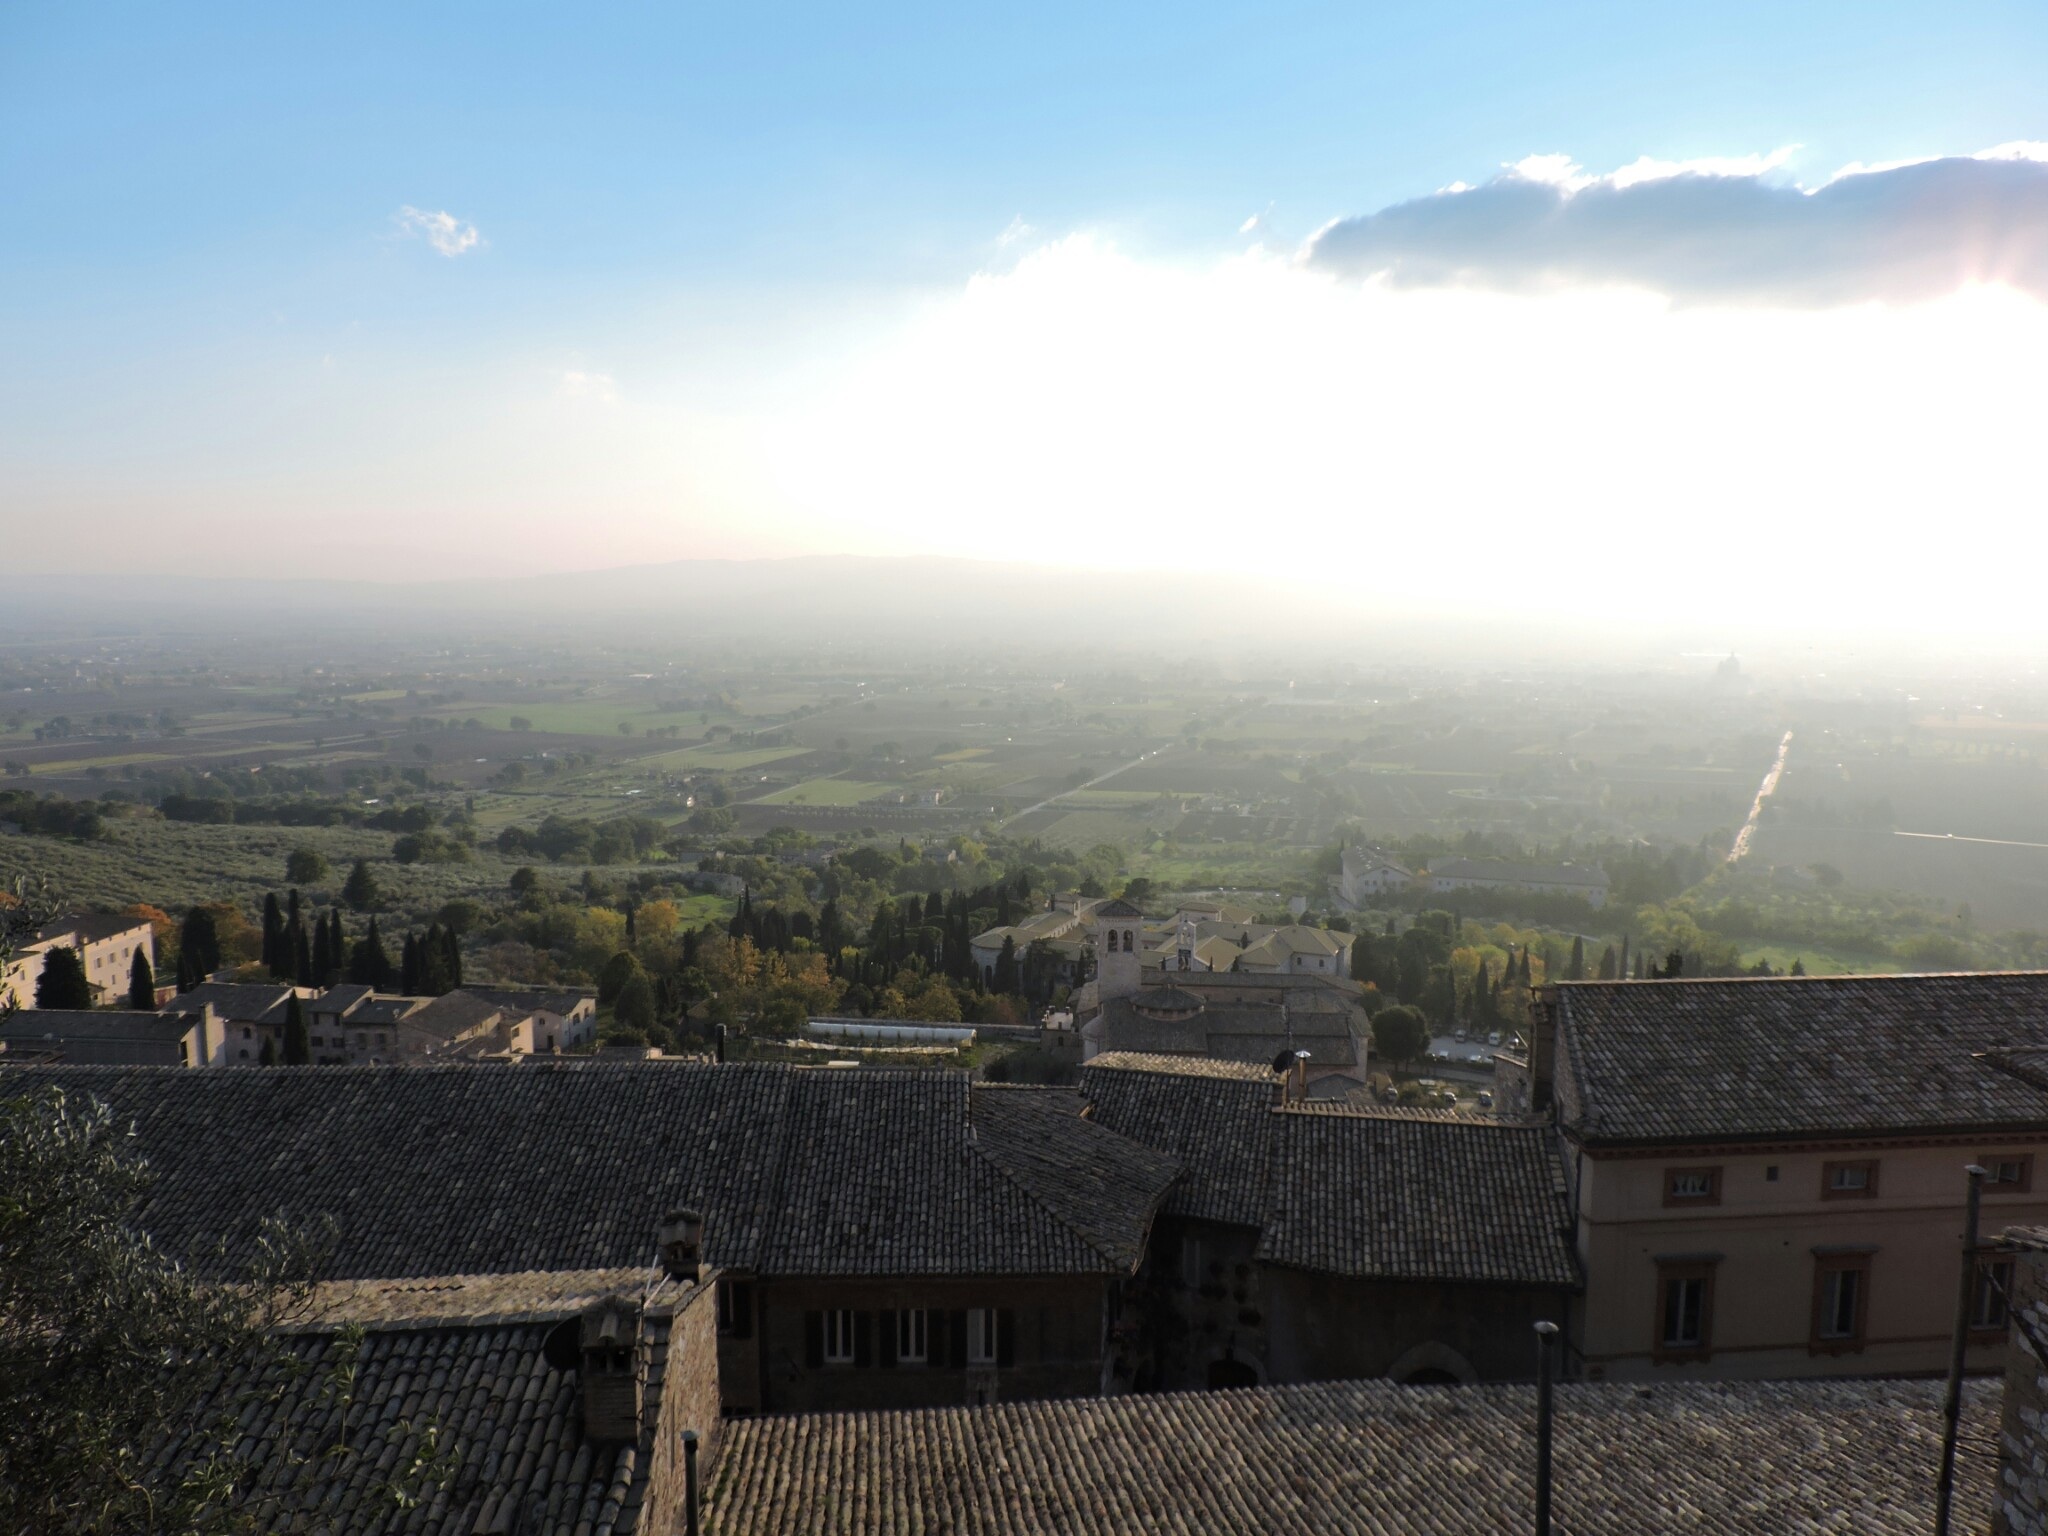
landscape, horizon, mountain, cloud, sky, sunlight, morning, hill, panorama, evening, rural area, atmospheric phenomenon, atmosphere of earth